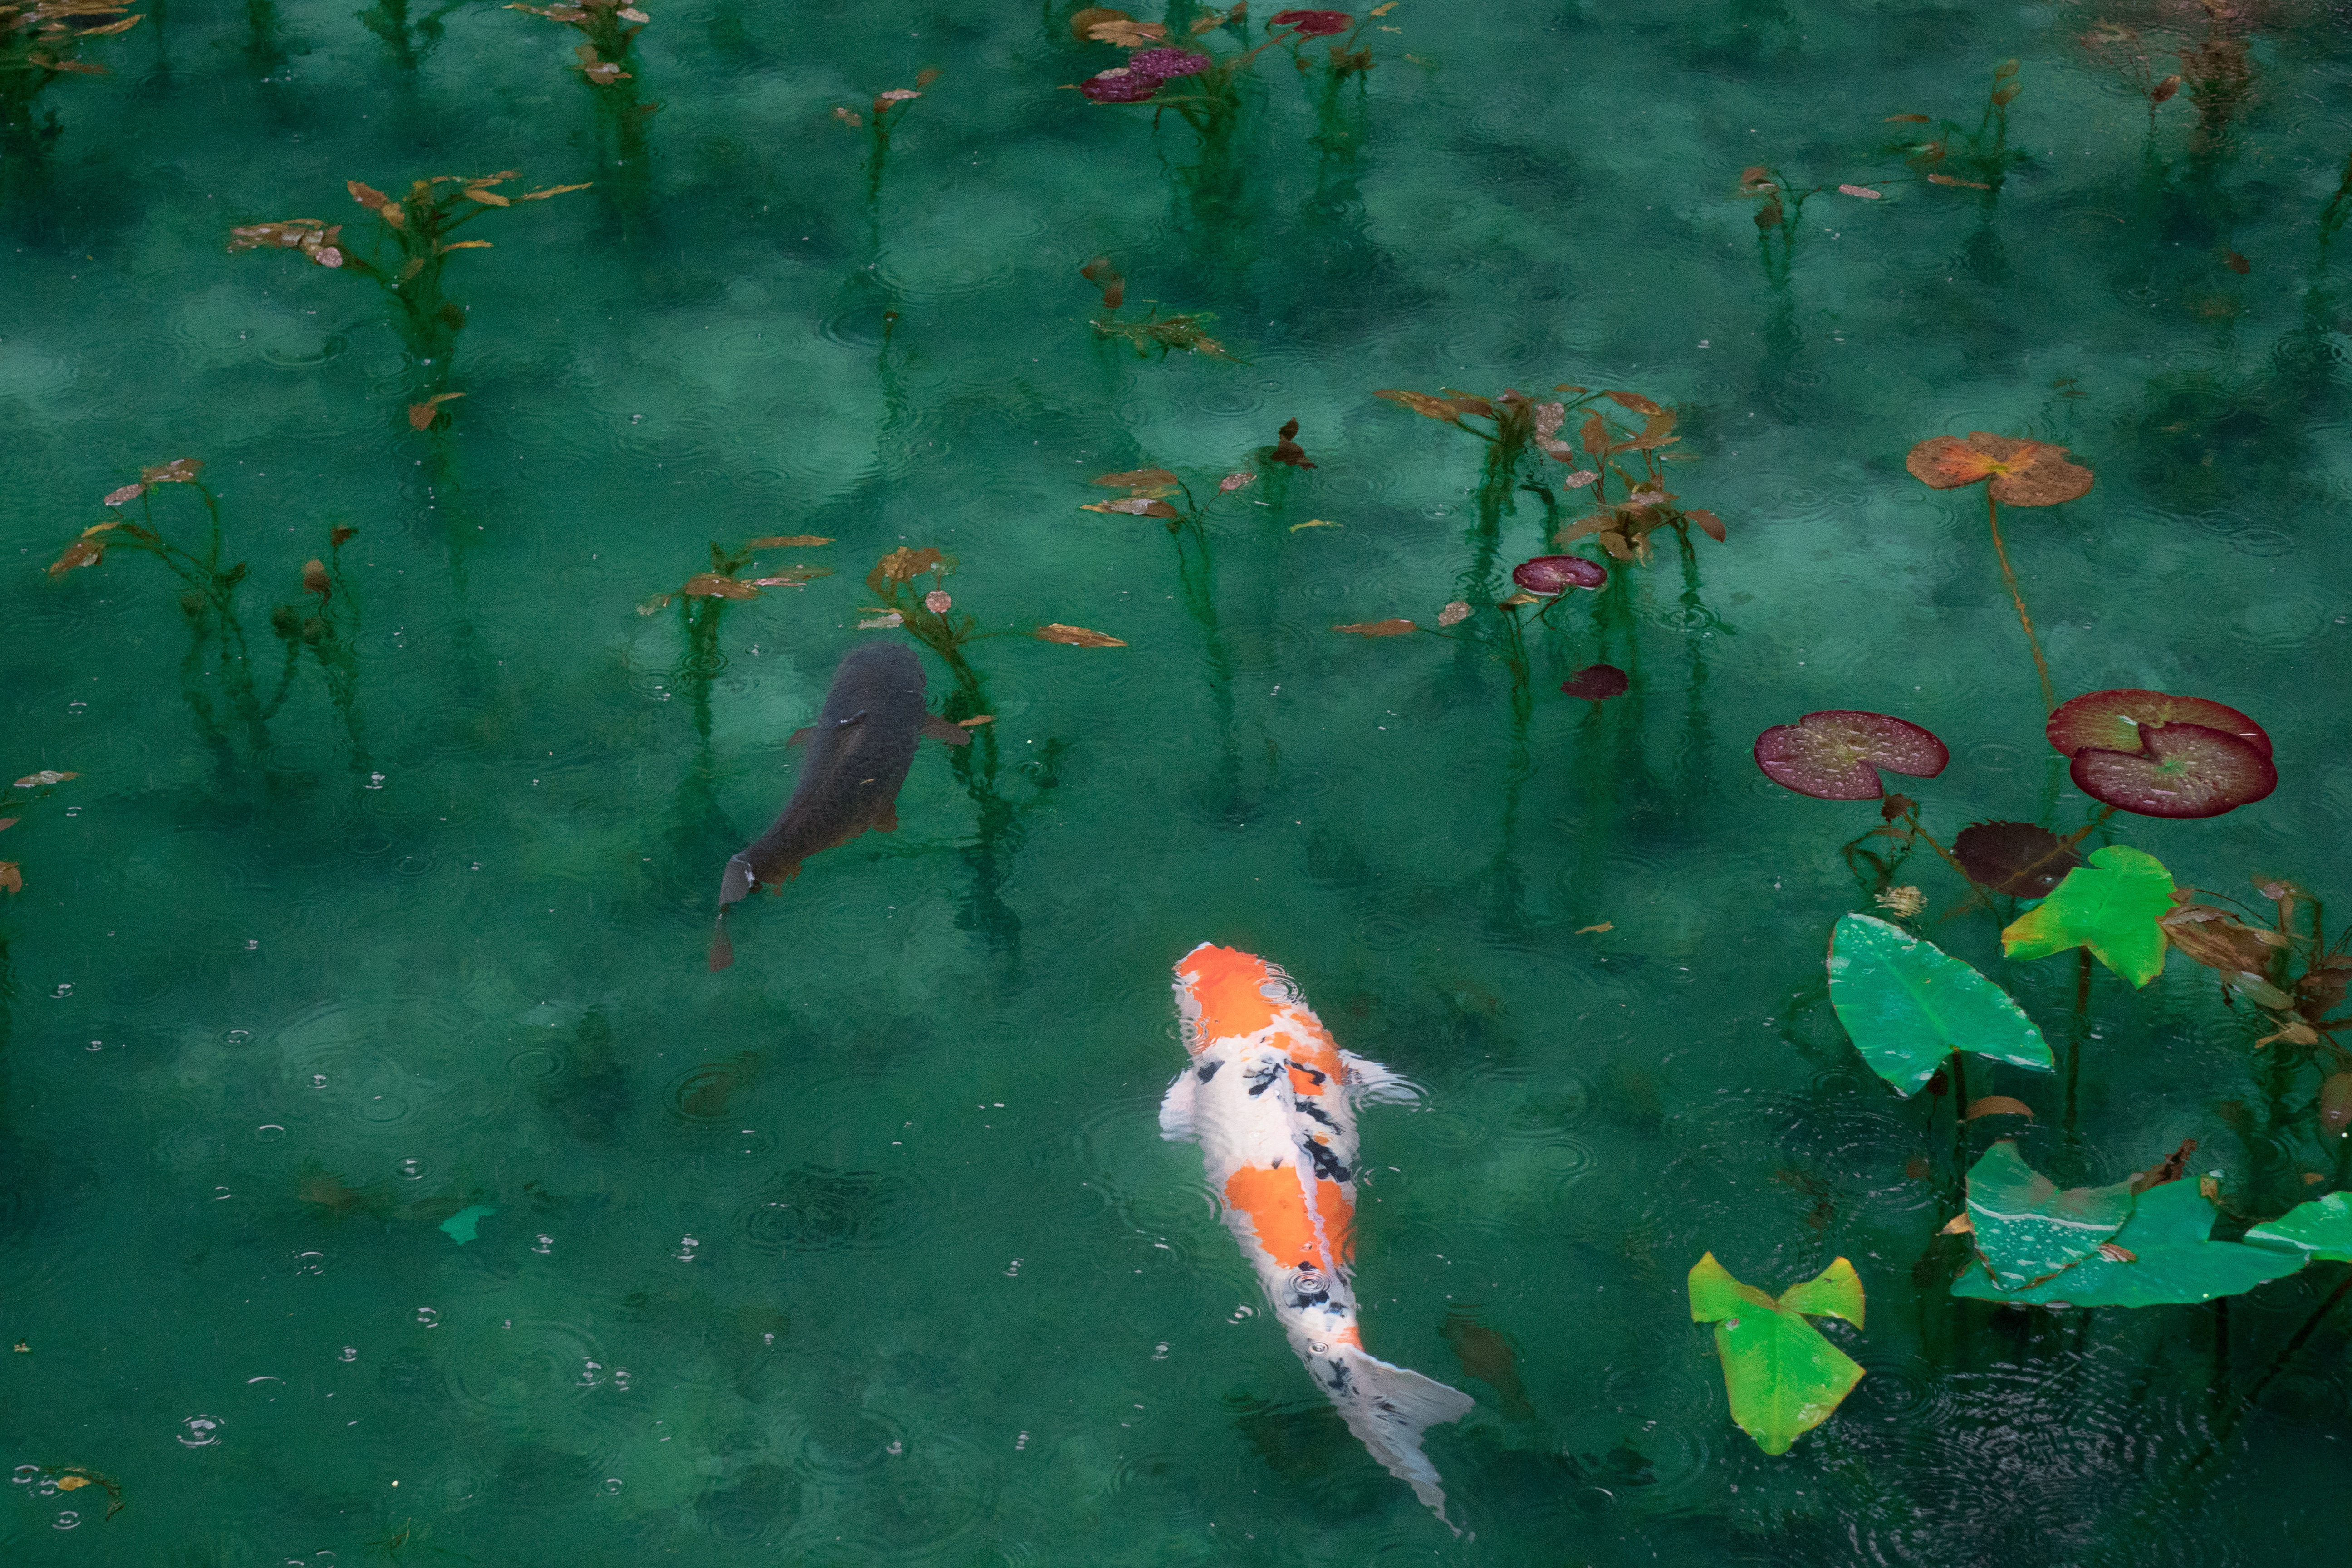
water, underwater, green, biology, fish, swimming, lily pad, fin, koi, fish pond, marine biology